Bang Chan

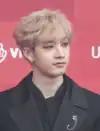
Bang Chan in 2019

Bang Chan officially debuted as the leader of Stray Kids on 25 March 2018, with the stage name Bang Chan. His roles in the group include singing, rapping, and dancing. In 2019, as part of the group's first variety show, "Finding SKZ", the group travelled to Australia, where Bang Chan helped organise activities to introduce his bandmates to the culture of his homeland.